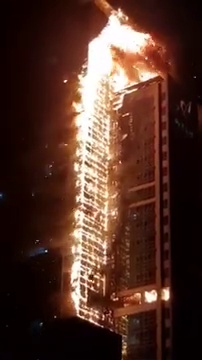
Fire: yes
Smoke: no